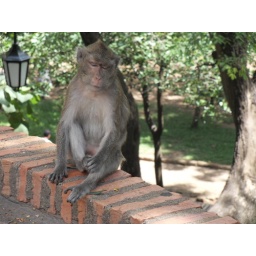
A cute sleeping monkey near Wat Phnom